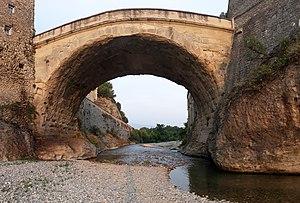
Pont de Vaison-la-Romaine
Vaison-la-Romaine est une commune française située dans le département de Vaucluse, en région Provence-Alpes-Côte d'Azur.